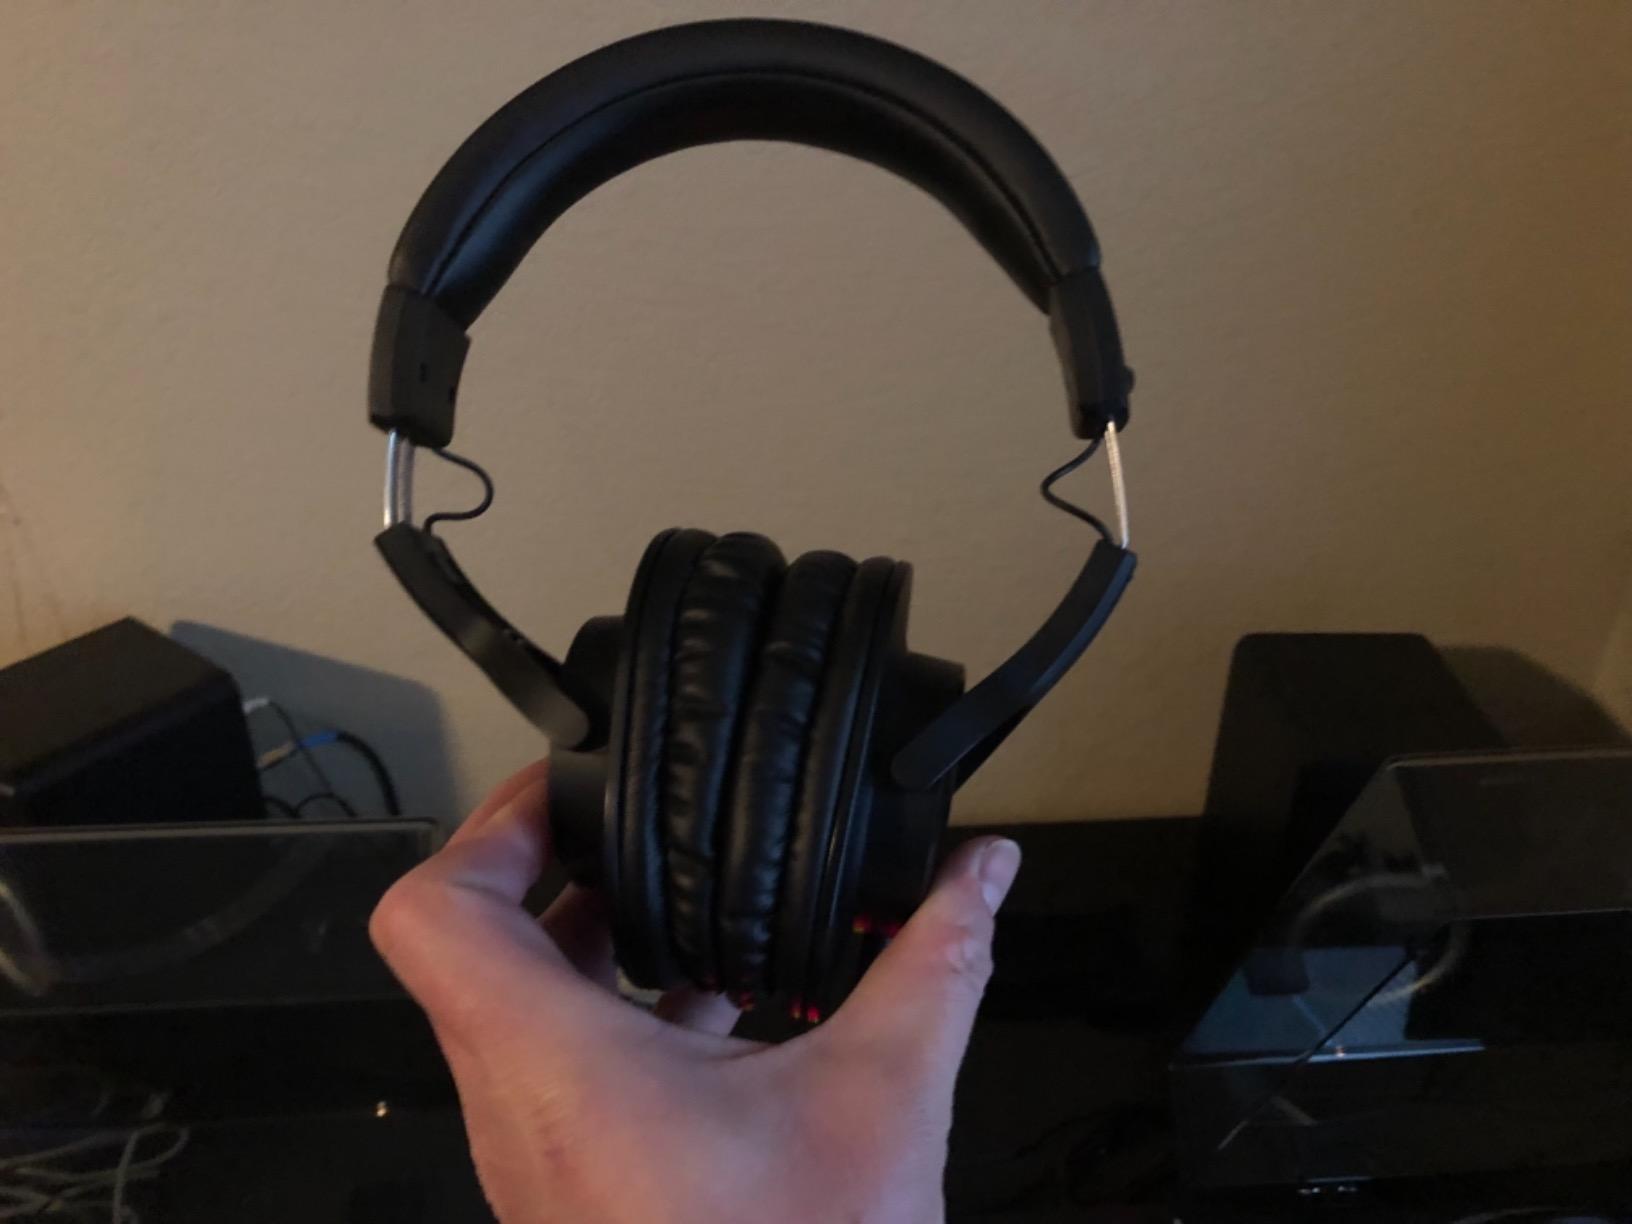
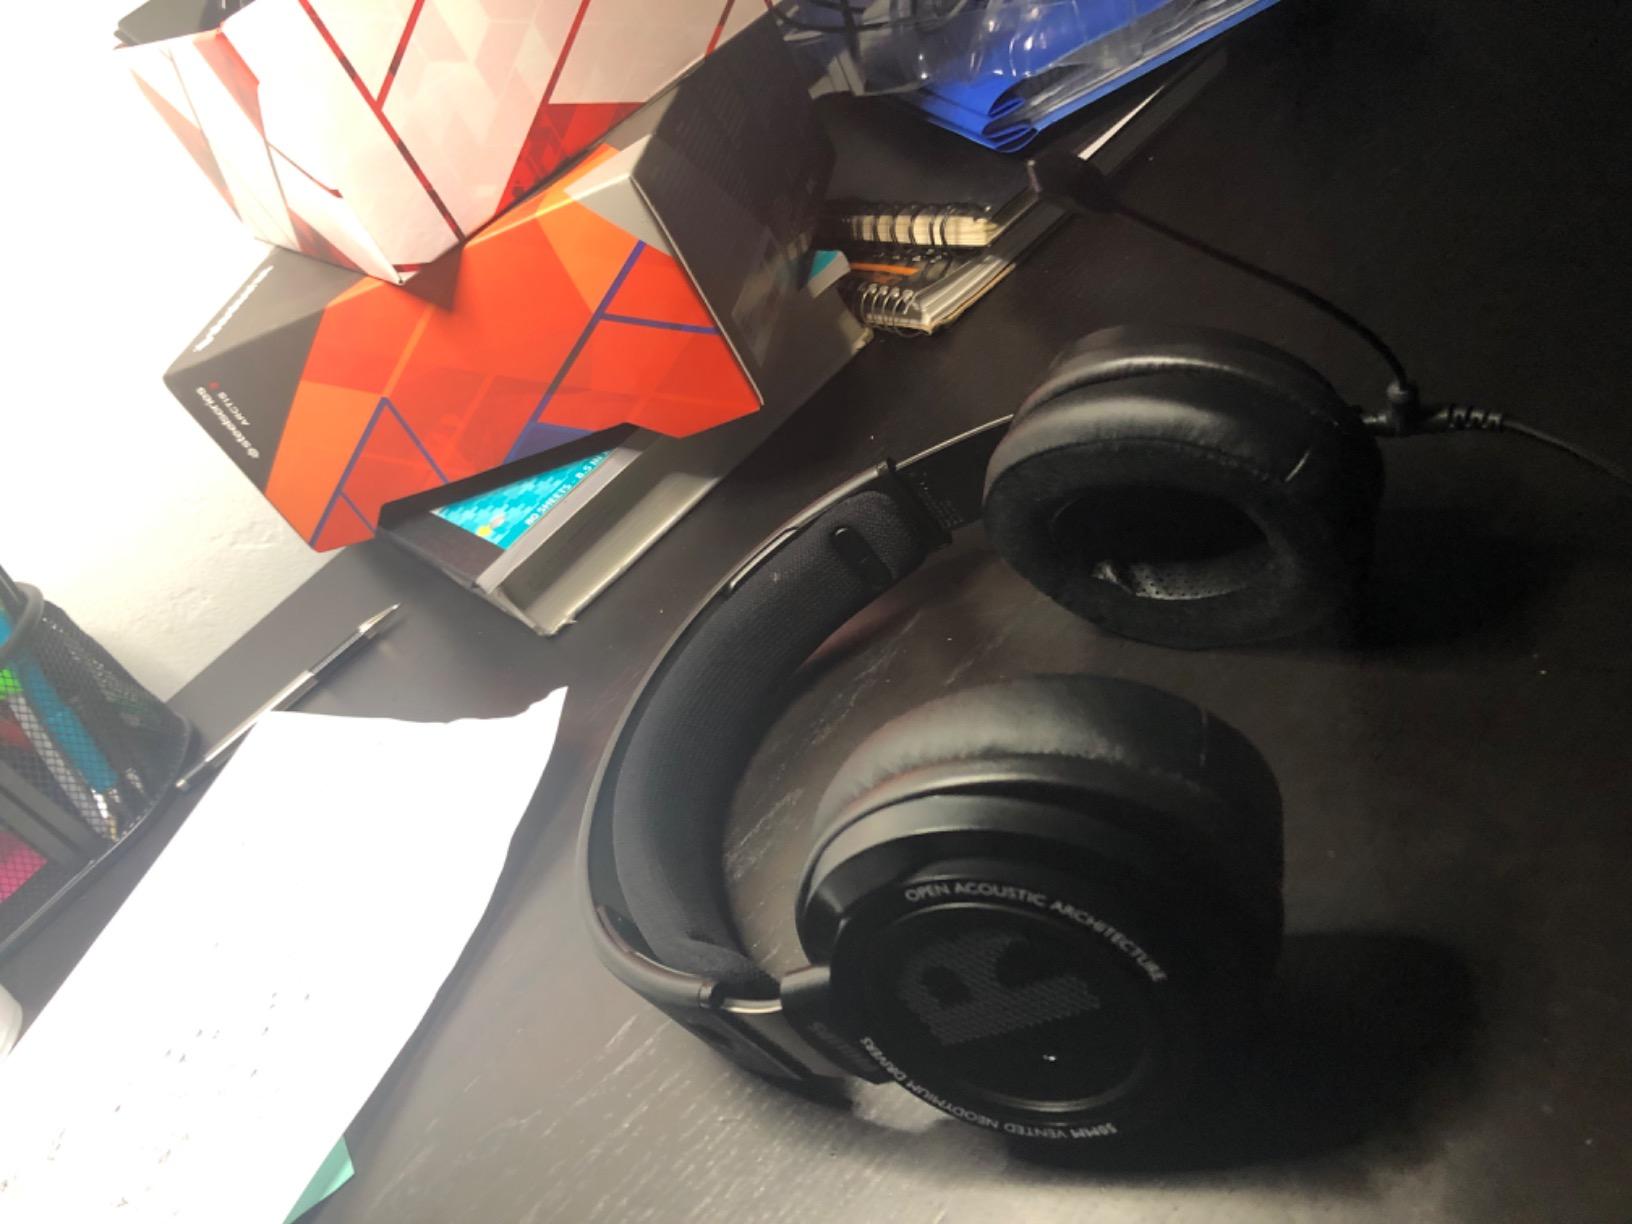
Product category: headphones
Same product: no